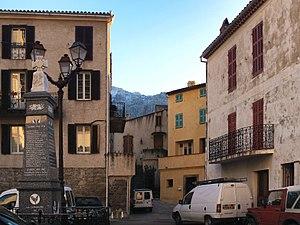
Zilia est une commune française située dans la circonscription départementale de la Haute-Corse et le territoire de la collectivité de Corse. Elle appartient à l'ancienne piève de Pino, en Balagne.